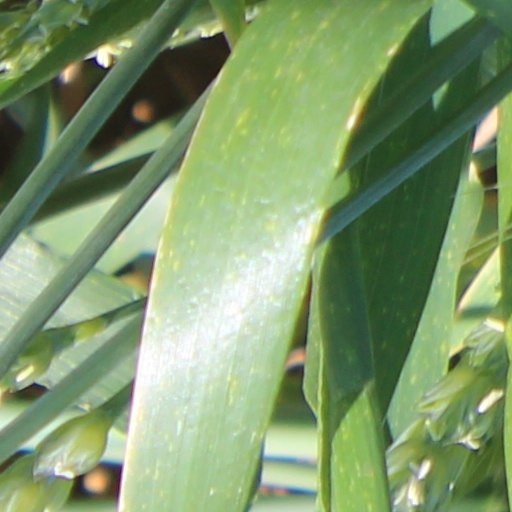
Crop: wheat